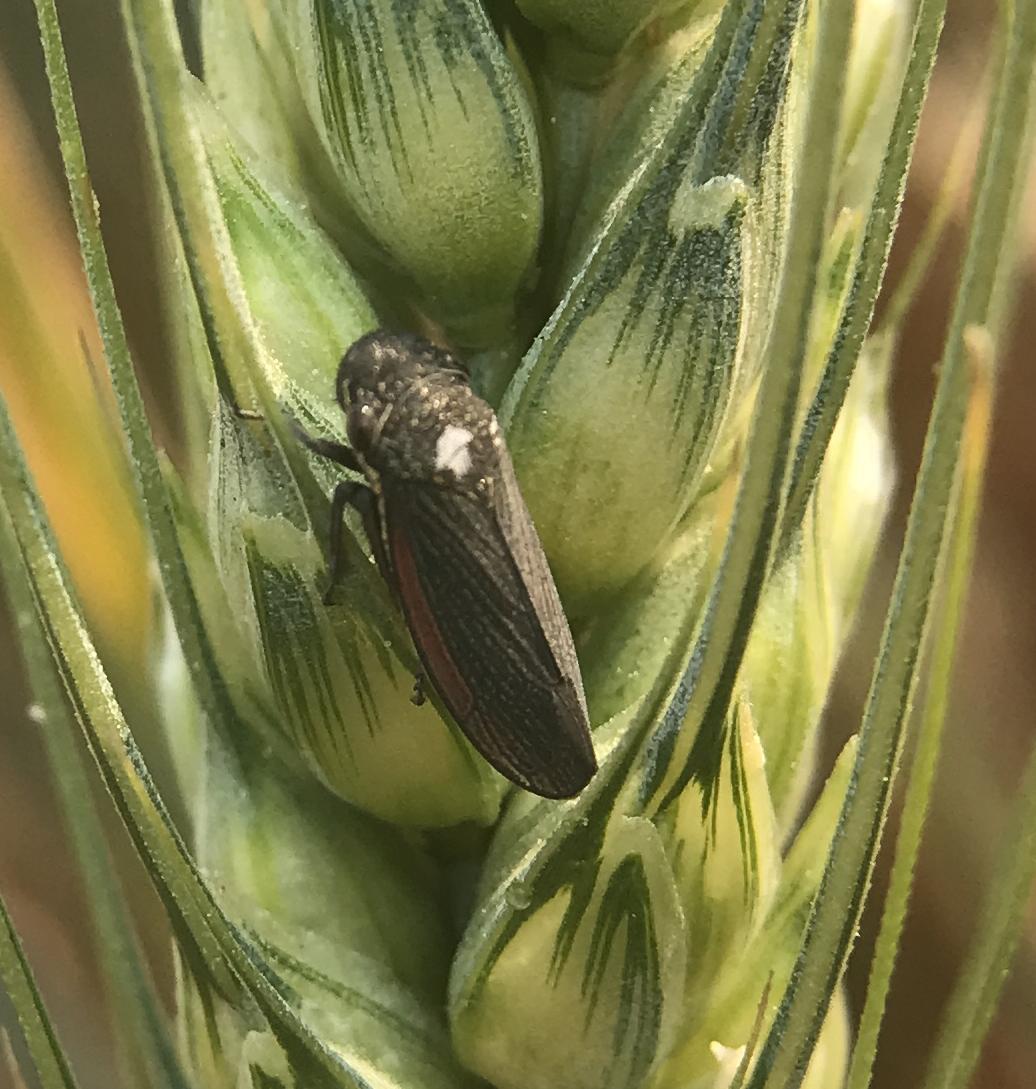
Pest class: occasional_pest